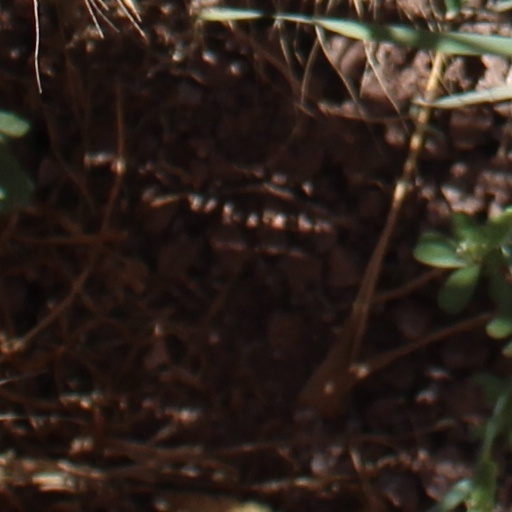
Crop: wheat